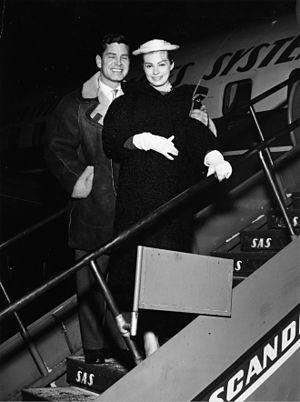
Anthony Steel est un acteur anglais.